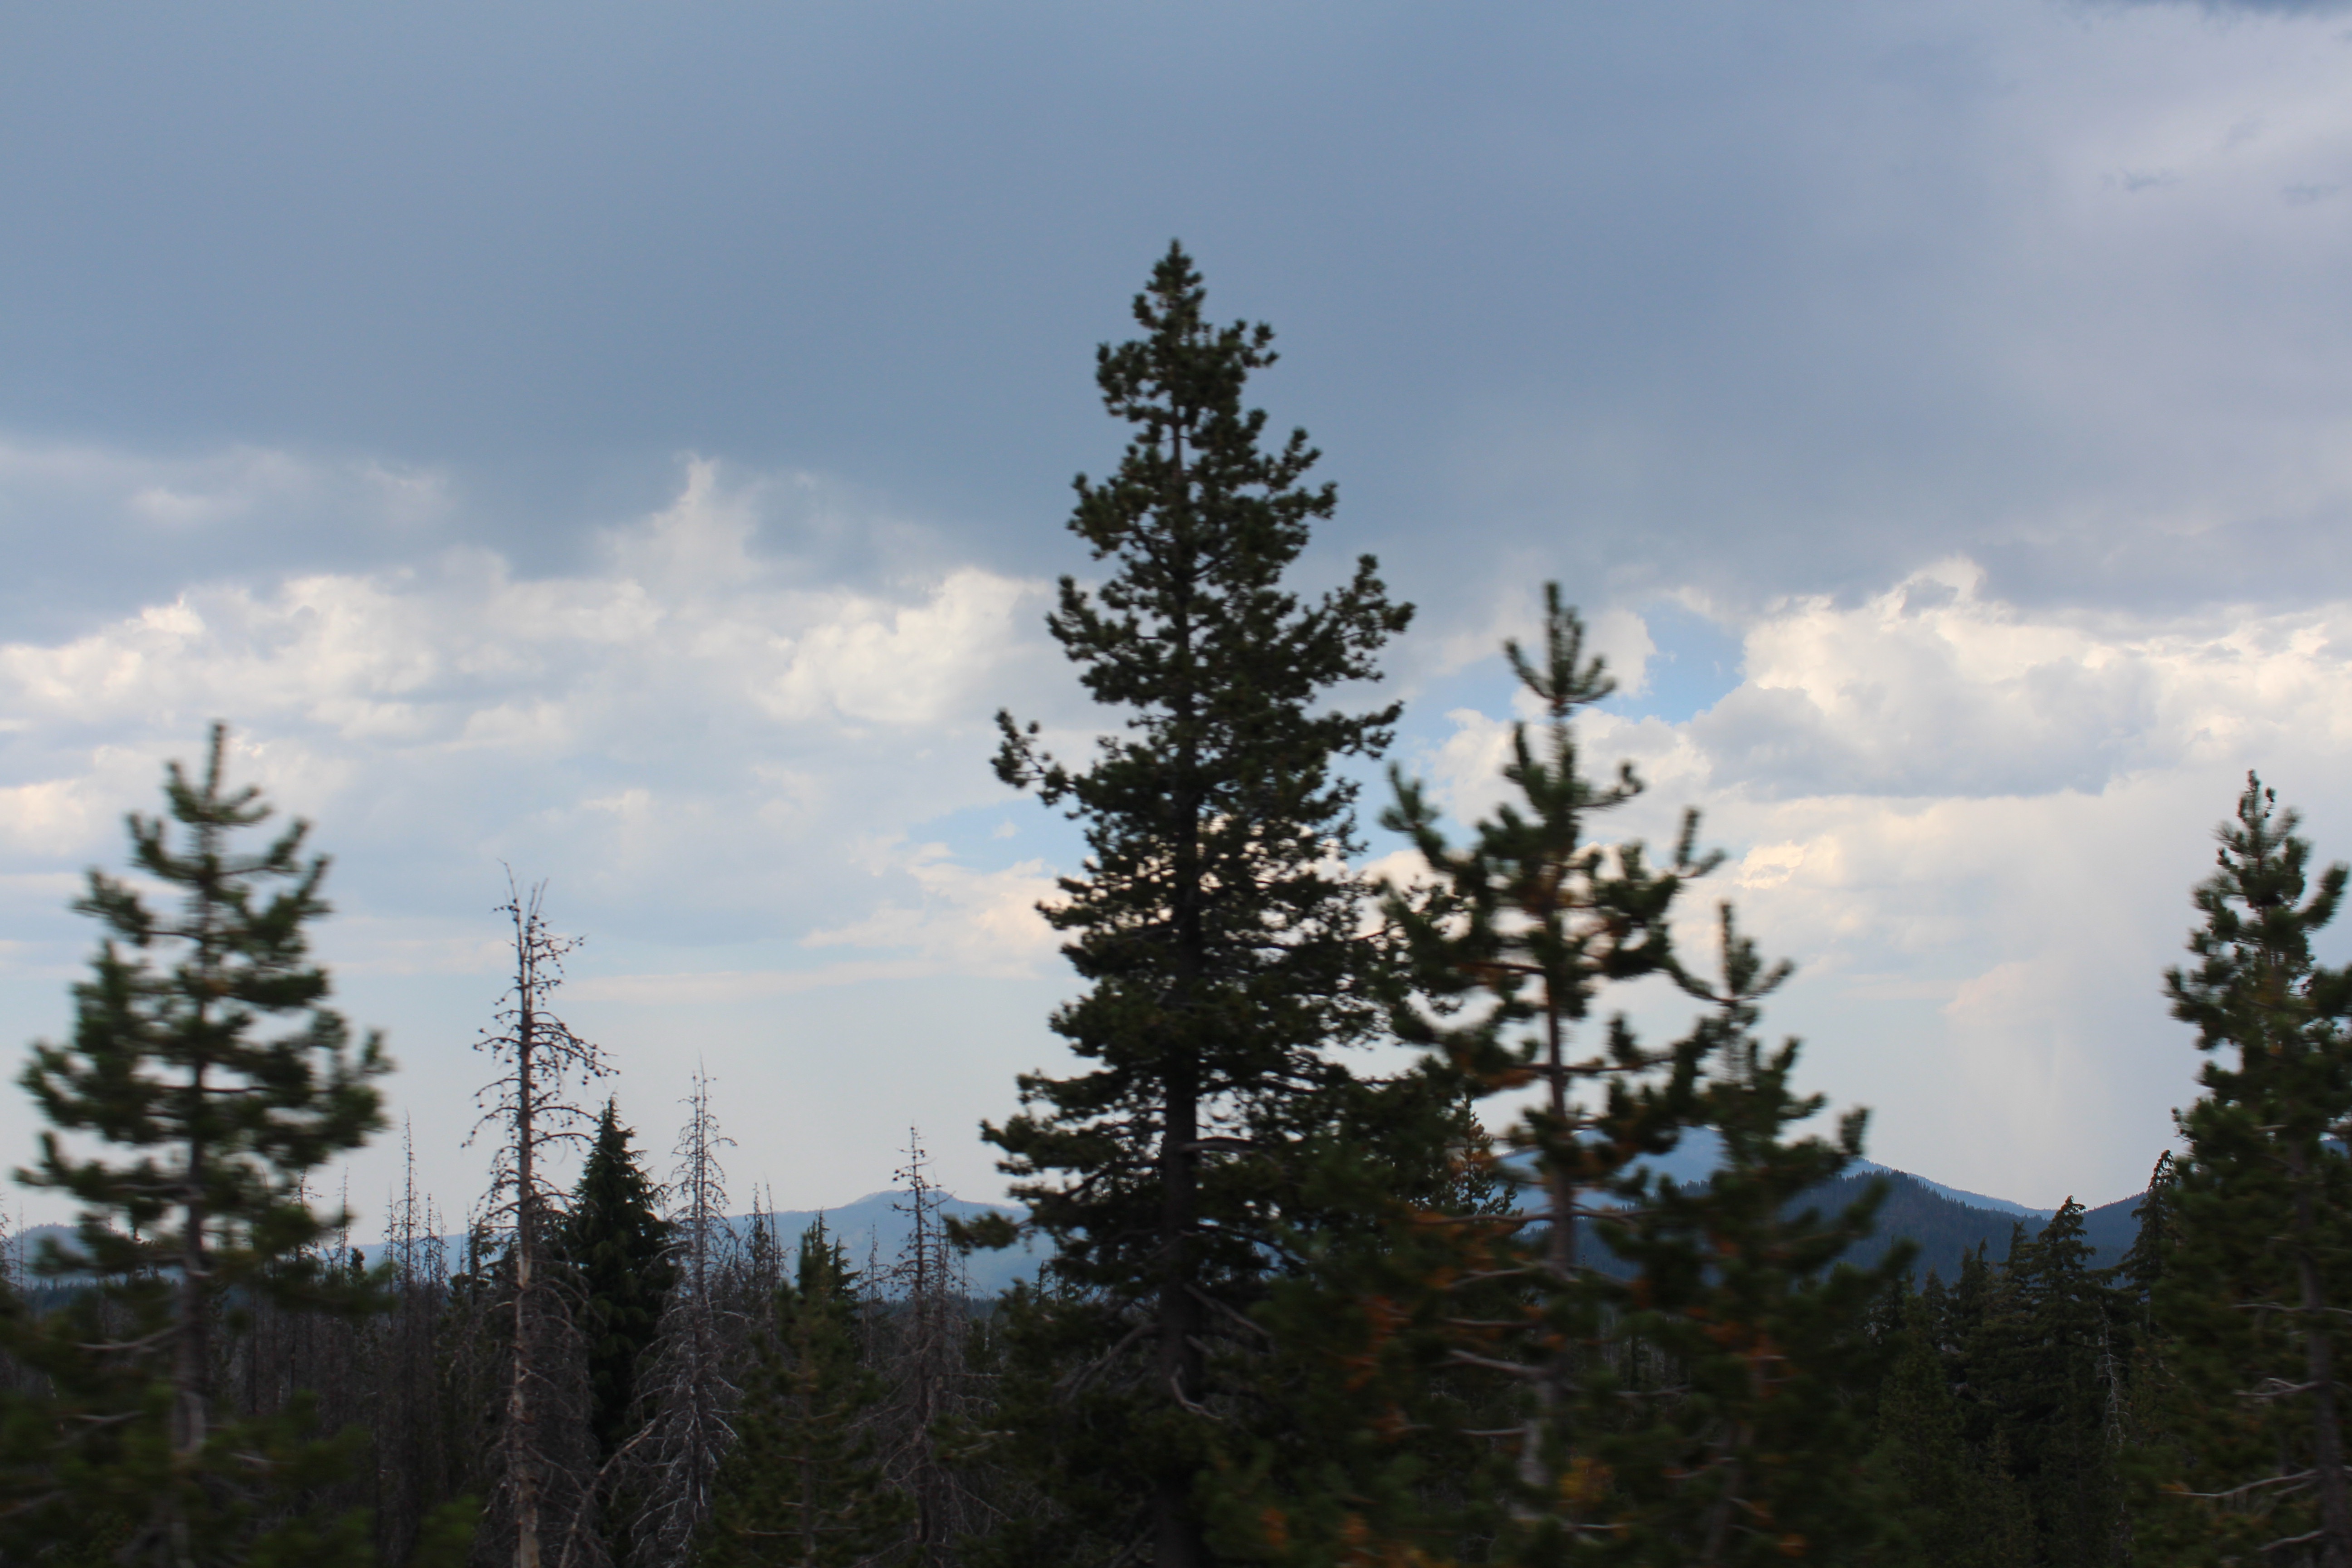
tree, nature, forest, wilderness, mountain, snow, winter, cloud, plant, sky, mountain range, weather, fir, season, ridge, conifer, spruce, larch, ecosystem, biome, atmospheric phenomenon, woody plant, mountainous landforms, temperate coniferous forest